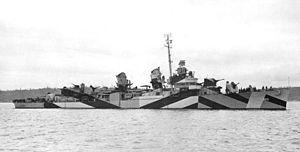
L'USS Little (DD-803) est un destroyer de classe Fletcher en service dans la Marine des États-Unis pendant la Seconde Guerre mondiale. Il est nommé en l'honneur du capitaine George Little.